Jack Frost

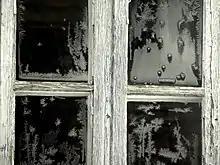
Frost on a window

Jack Frost is traditionally said to leave the frosty, fern-like patterns on windows on cold winter mornings (window frost or fern frost) and nipping the extremities in cold weather. Over time, window frost has become far less prevalent in the modern world due to the advance of double-glazing, but Jack Frost remains a well-known figure in popular culture. He is sometimes described or depicted with paint brush and bucket coloring the autumnal foliage red, yellow, brown, and orange. According to other customs, he is said to be the husband of Suzy Snowflake.